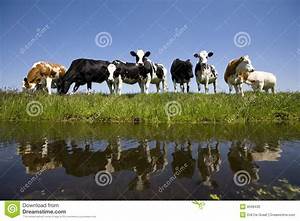
Label: mucca